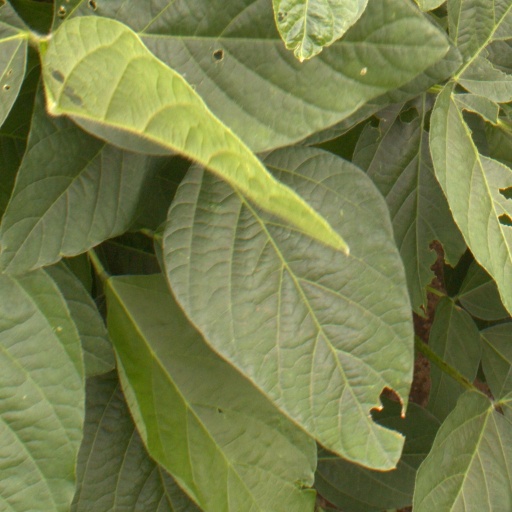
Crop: soybean